Alderley Edge

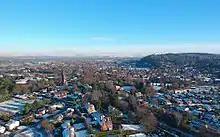
Aerial photograph of Alderley Edge showing escarpment overlooking the village

At the 2001 UK census, the ward had a possible workforce of approximately 2,157 people. The economic activity of residents in the Alderley Edge electoral ward was 36.9% in full-time employment, 10.2% in part-time employment, 29.3% self-employed, 1.7% unemployed, 1.4% students with jobs, 3.5% students without jobs, 19.3% retired, 7.5% looking after home or family, 2.8% permanently sick or disabled and 2.0% economically inactive for other reasons.